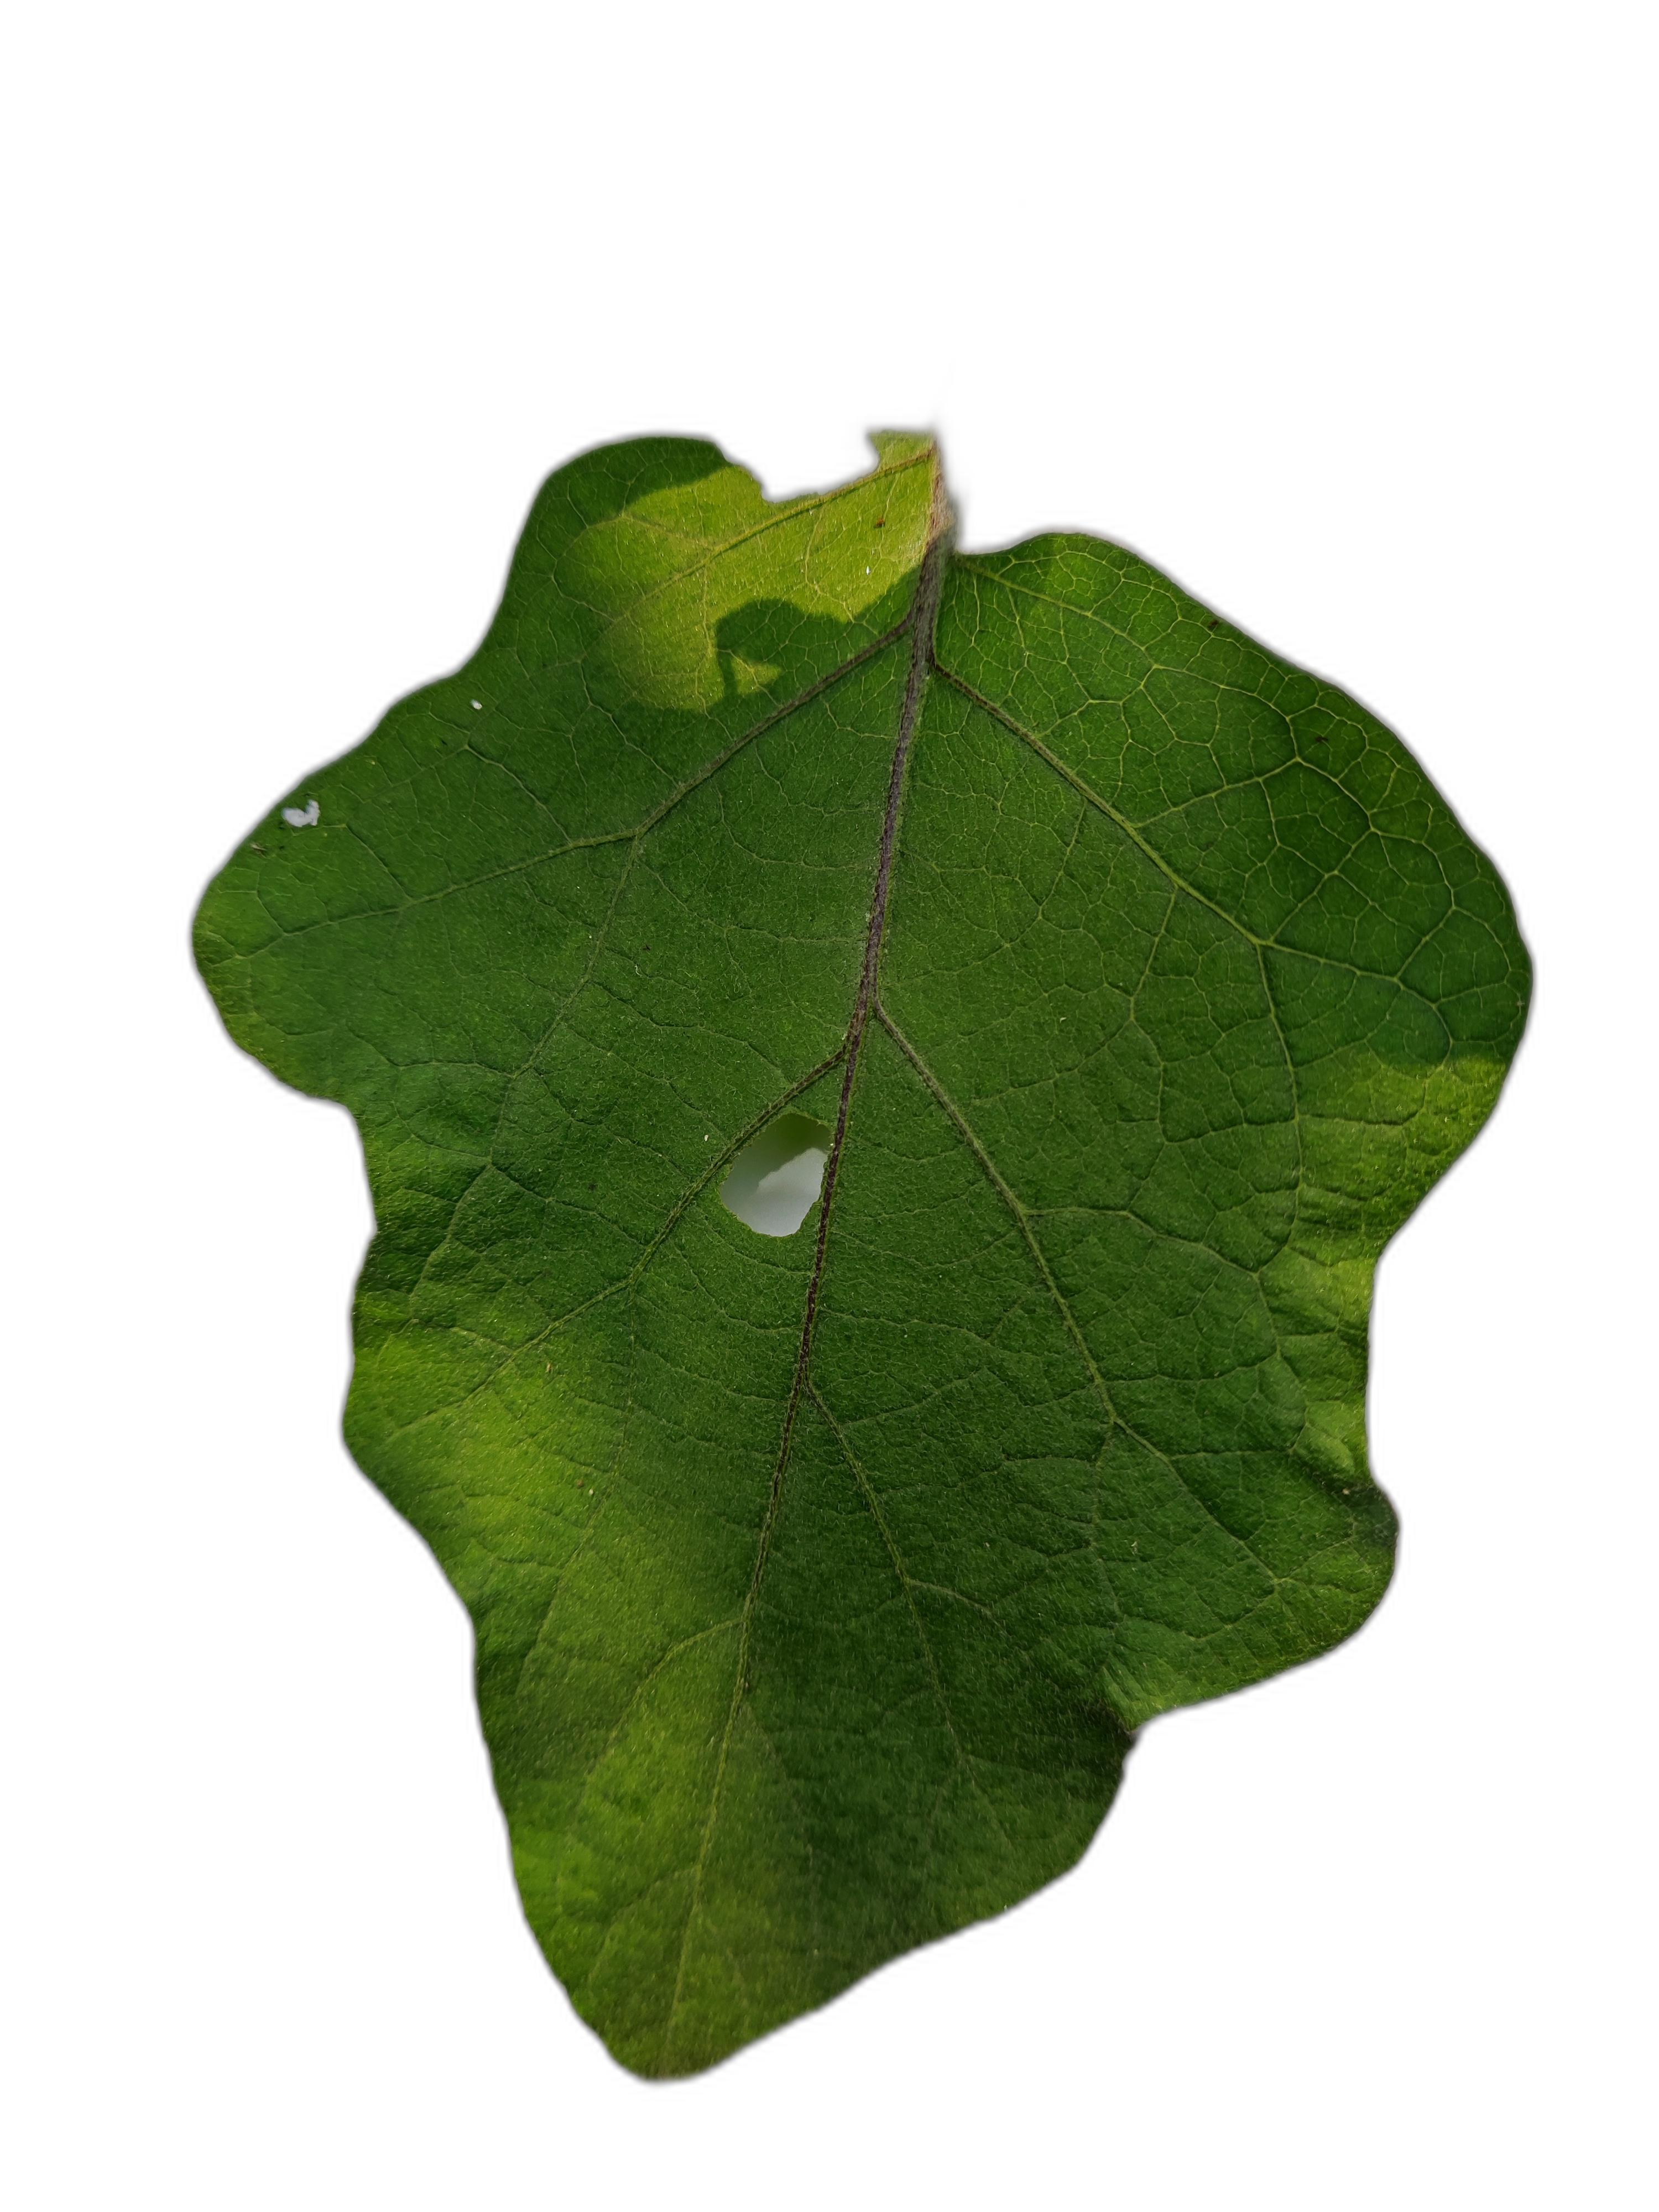
Label: Healthy Leaf